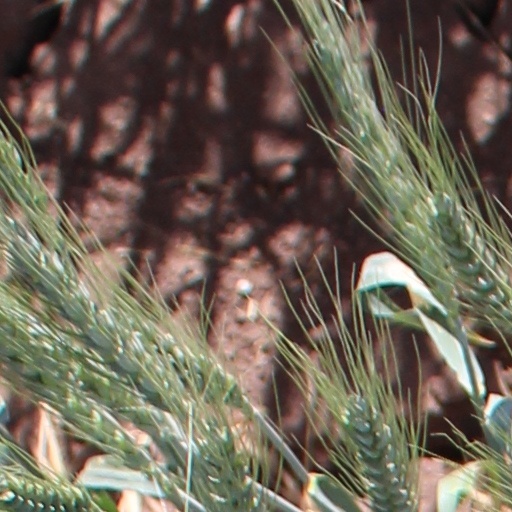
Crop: wheat